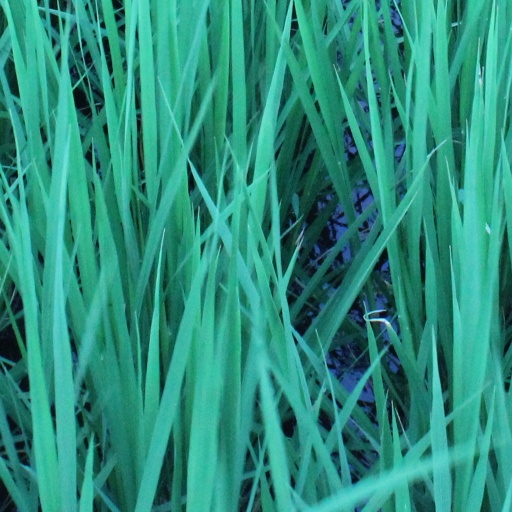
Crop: rice